Kent Militia

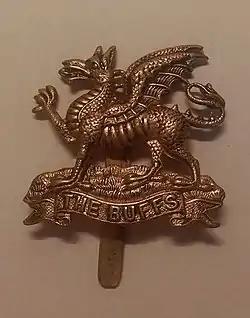
Cap badge of the Buffs (East Kent Regiment).

The militia was called out after the outbreak of the War of American Independence when the country was threatened with invasion by the Americans' allies, France and Spain. Both regiments of Kent Militia were embodied on 31 March 1778. That summer the regiments went into camp, training alongside other Militia and Regular regiments. The East Kent was at Warley Camp in Essex, the West Kents at Winchester, Hampshire, and as the senior regiment in camp ("see Precedence below") provided the King's Guard when George III visited on 28 September. The militia then alternated between winter quarters and summer camps. The West Kents were at Warley in 1779 and was then billeted in Essex and Hertfordshire. At the end of May 1780 it was ordered to Portsmouth for the sumer, but diverted to Tottenham and Highgate, north of London, to assist in quelling the Gordon Riots in the city.